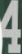
Number: 4